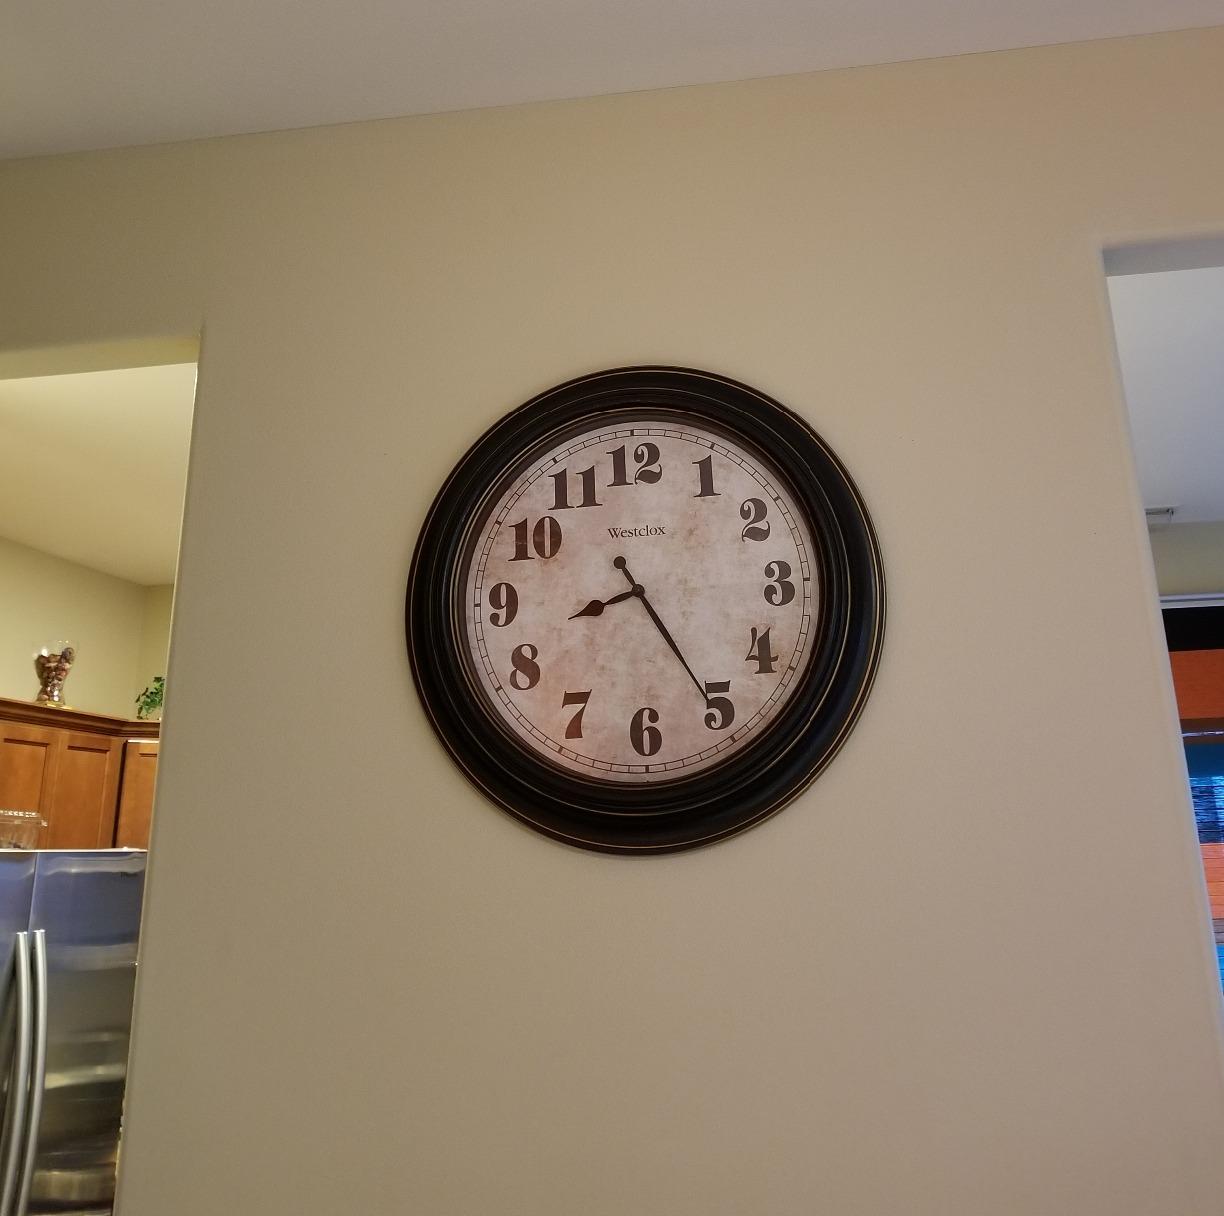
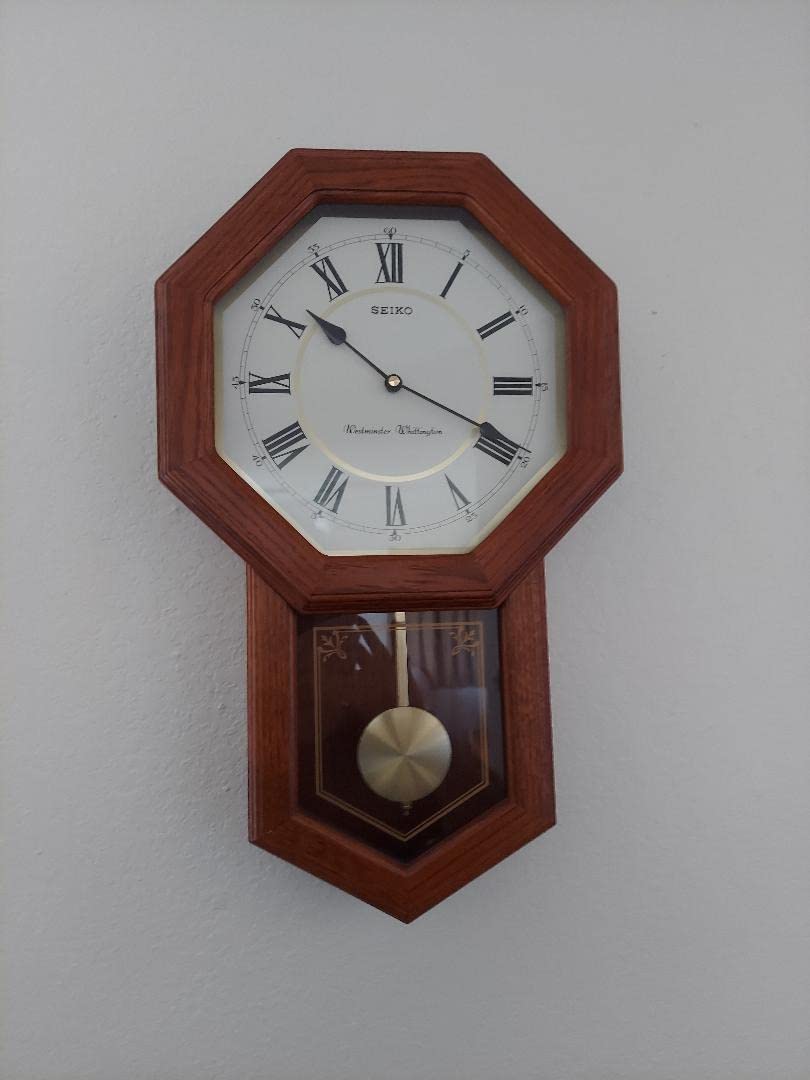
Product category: clock
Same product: no